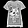
Label: T - shirt / top